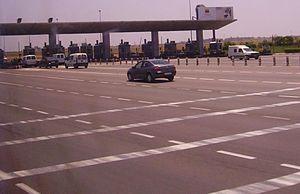
Barriére de péage sur l'autoroute A3 en direction de Casablanca